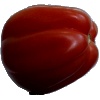
Label: tomato_heart